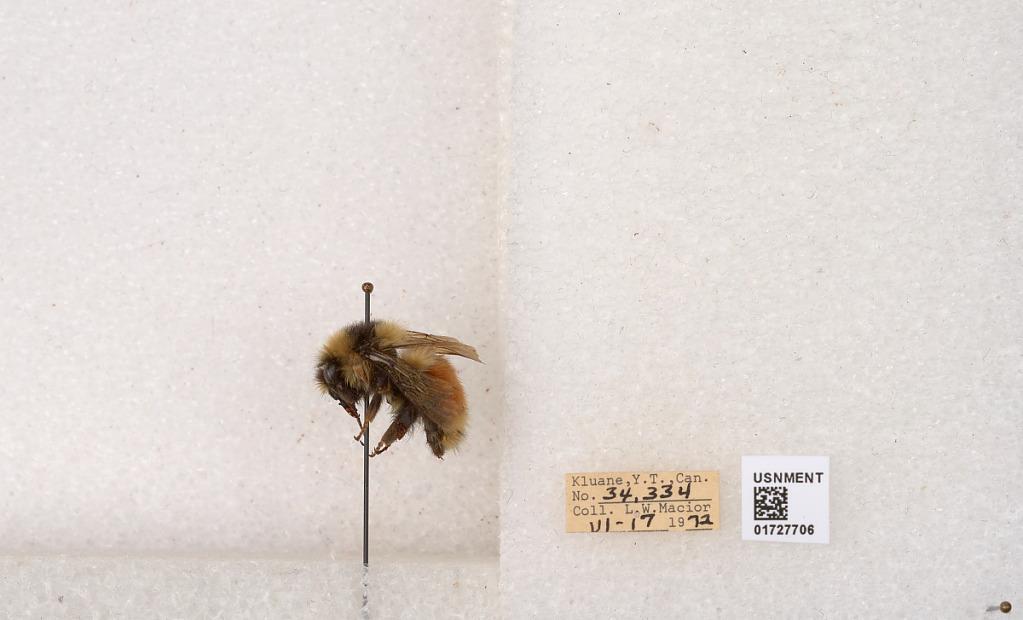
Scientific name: Bombus (Pyrobombus) sylvicola Kirby
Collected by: L. Macior
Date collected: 1972-6-17
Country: Canada
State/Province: Yukon Teritory
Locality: Kluane National Park and Reserve
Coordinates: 60.7493, -139.504